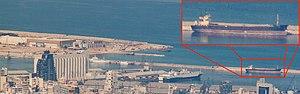
Les explosions au port de Beyrouth de 2020 sont la succession, le 4 août 2020 aux alentours de 18 h, de deux explosions dans le port de Beyrouth, au Liban.